Brothel

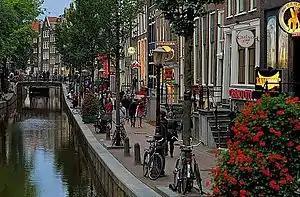
De Wallen, Amsterdam's red-light district, offers activities such as legal prostitution and a number of coffee shops that sell marijuana. It is one of the main tourist attractions.

In the European Union, there is no uniform policy and no consensus on the issue; and laws vary widely from country to country. Germany and the Netherlands have the most liberal policies; in Sweden (and in Norway and Iceland outside the EU) the buying, but not selling, of sex, is illegal; in most former Communist countries the laws target the prostitutes; while in countries such as the UK (except Northern Ireland), Italy, and Spain the act of prostitution is not itself illegal, but soliciting, pimping and brothels are, making it difficult to engage in prostitution without breaking any law. The European Women's Lobby condemns prostitution as "an intolerable form of male violence" and supports the "Swedish model".